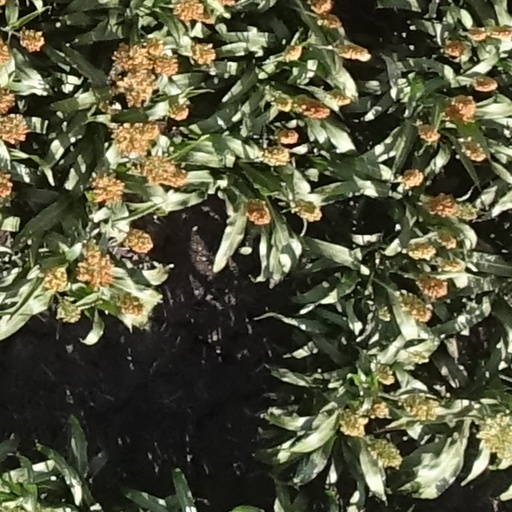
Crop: sorghum